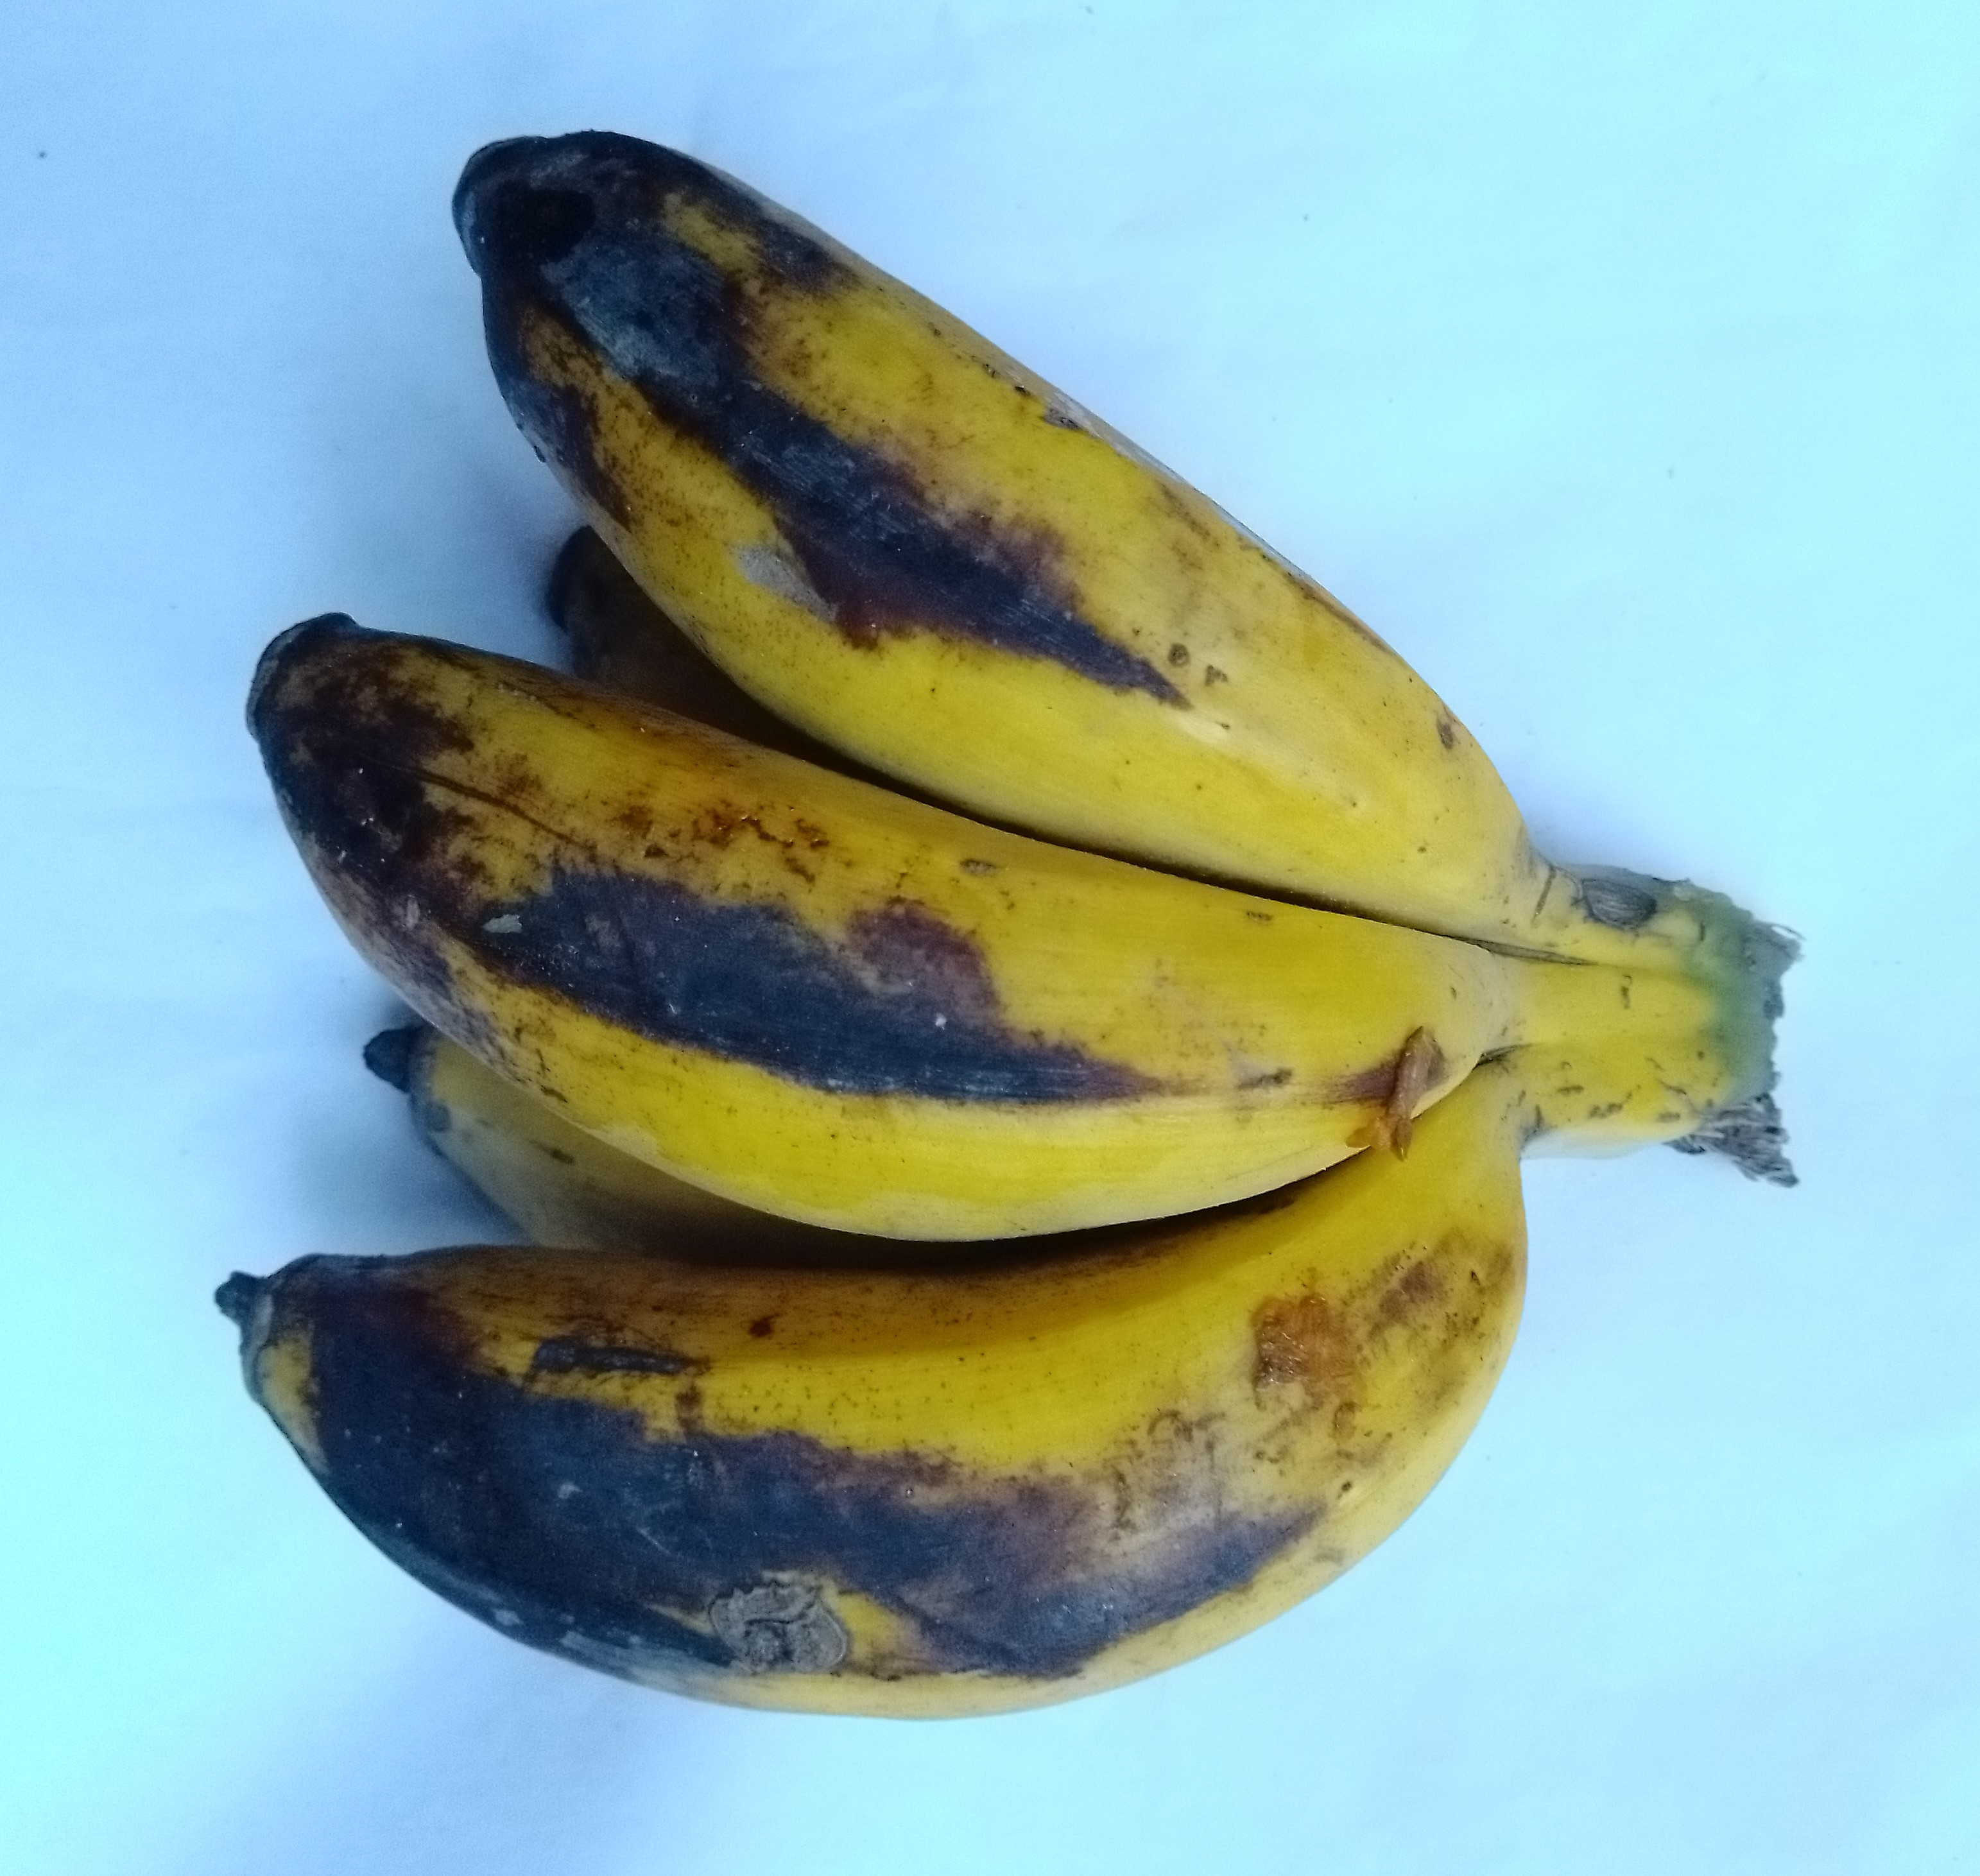
Fruit: banana
Condition: rotten